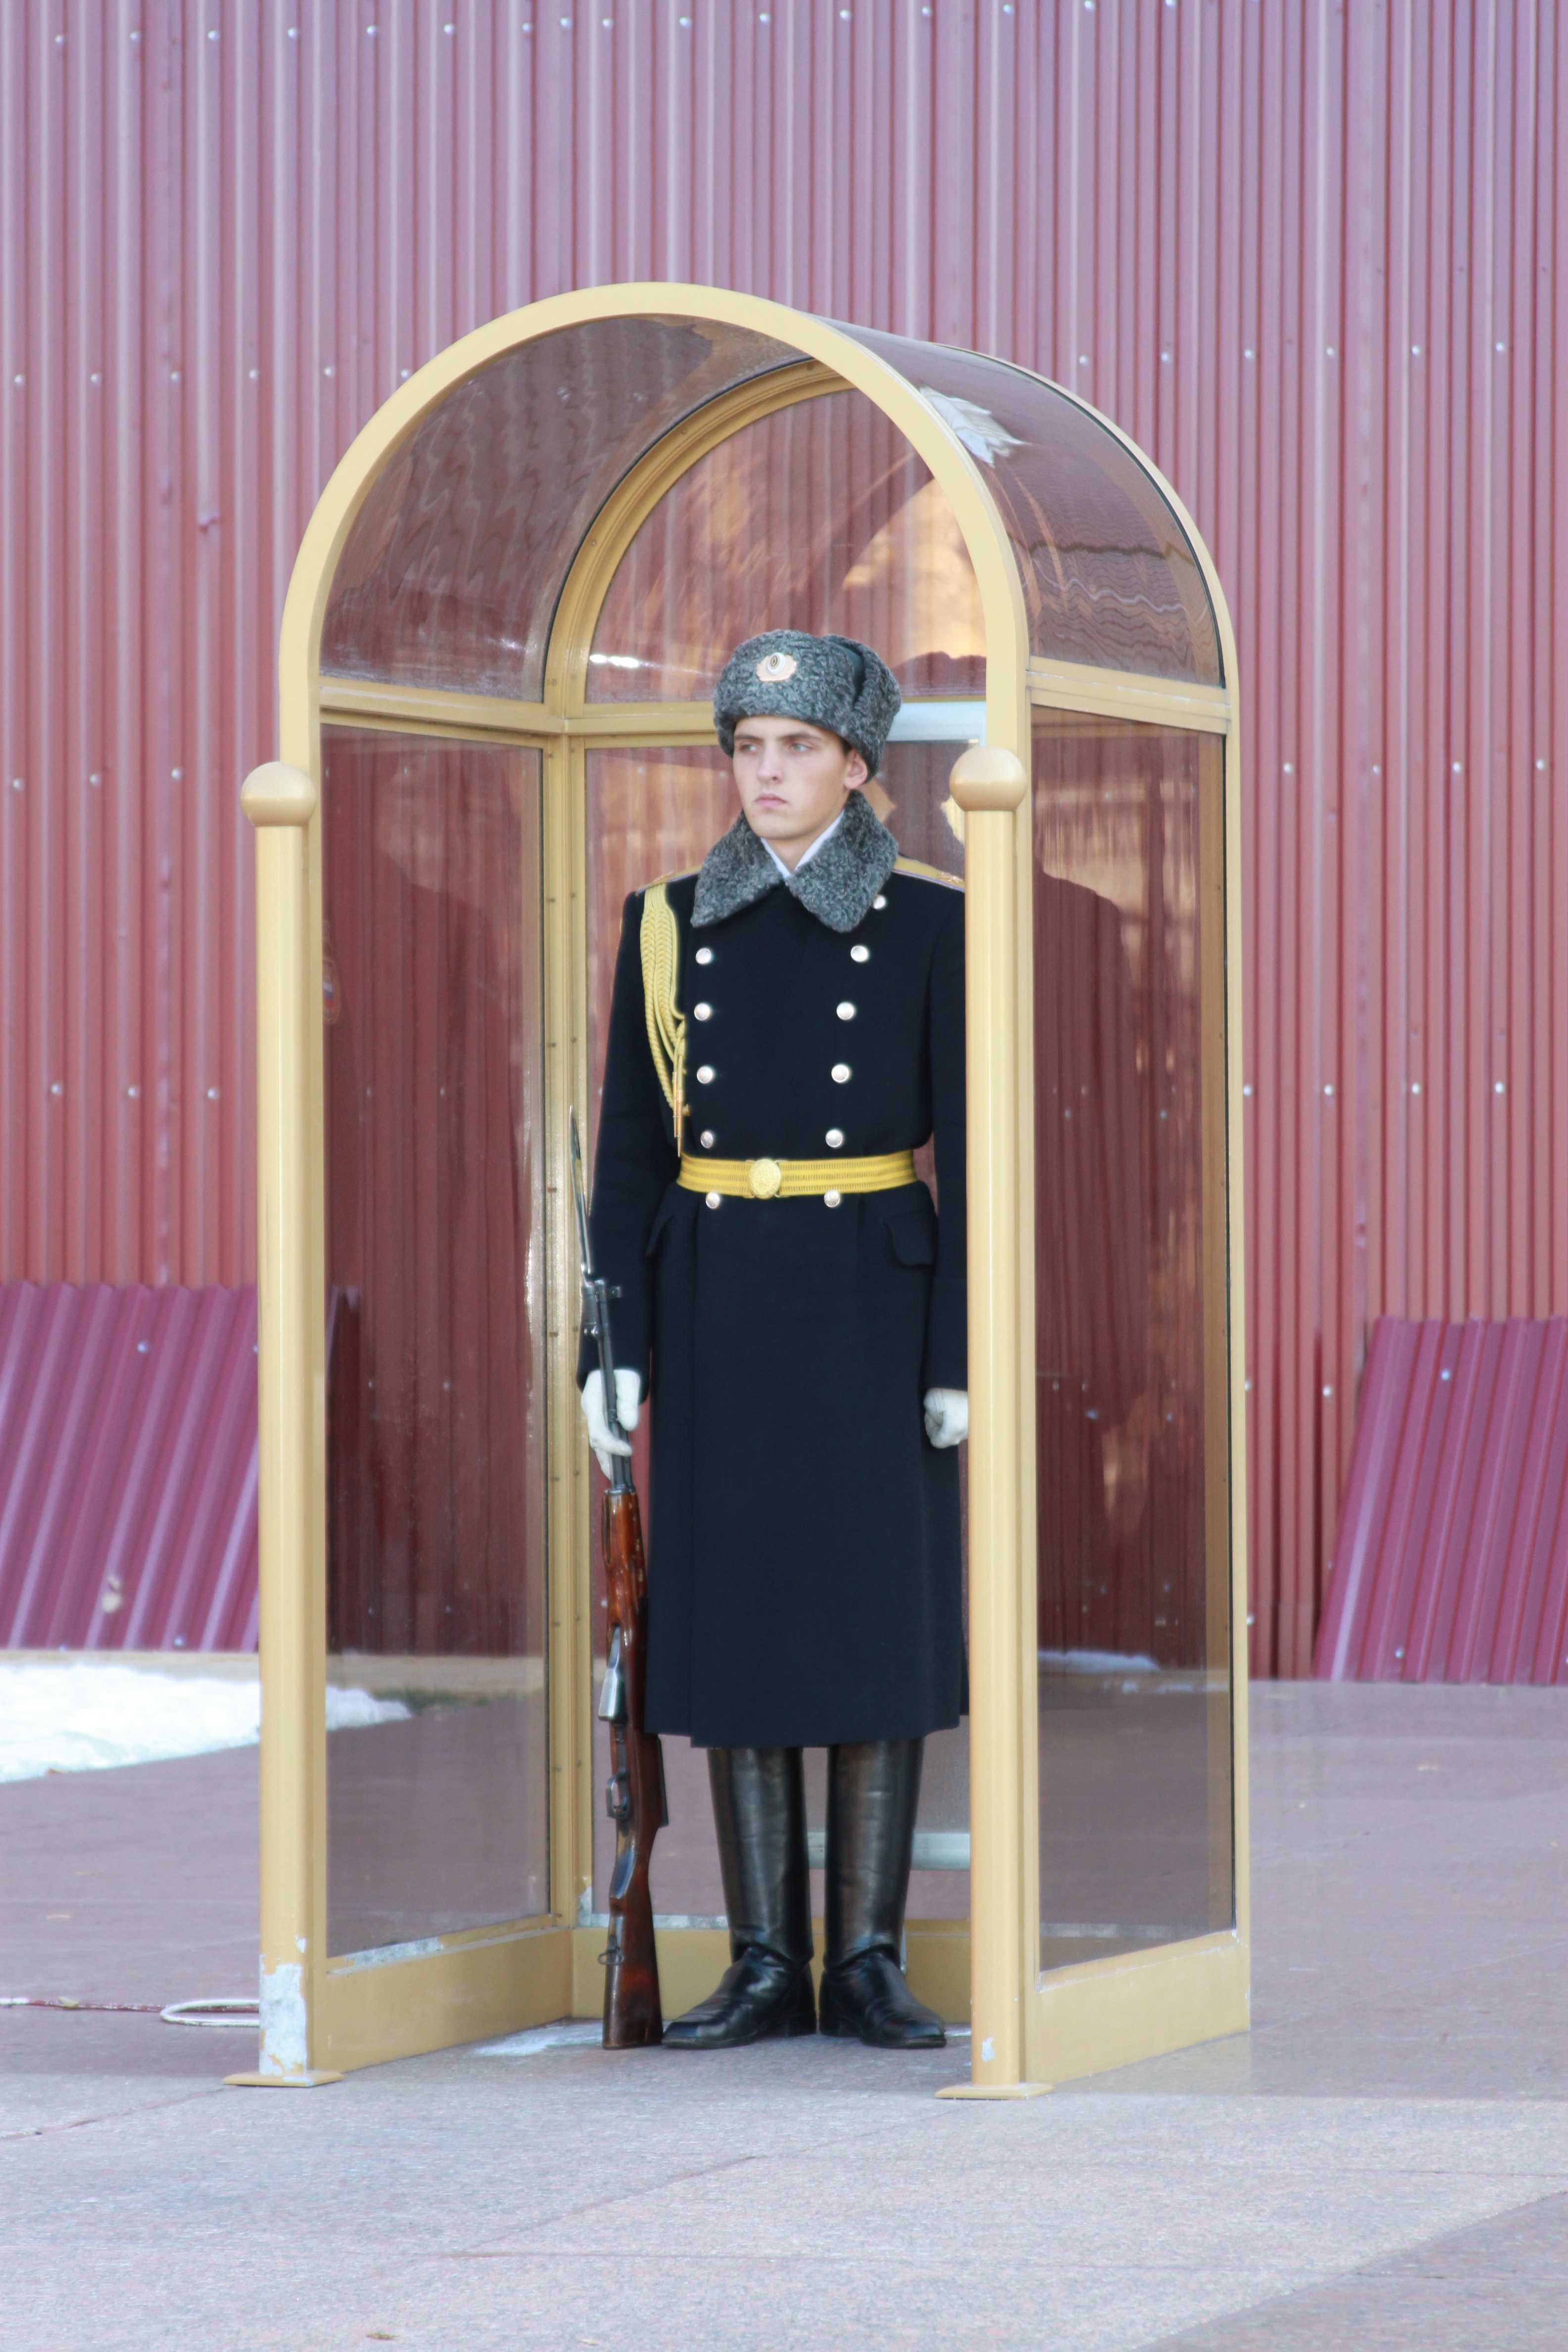
soldier, clothing, honor, moscow, russia, protection, costume, guard, booth, sentry, sentimental, academic dress